Wizards of the Lost Kingdom

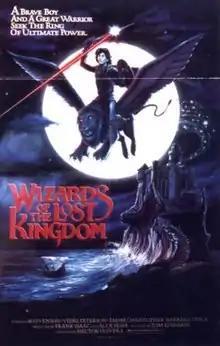
Theatrical release poster

Wizards of the Lost Kingdom is a 1985 Argentinian-American sword and sorcery film written by Ed Naha and directed by Héctor Olivera. It stars Bo Svenson as Kor the Conqueror, Vidal Peterson as Simon, and Thom Christopher as Shurka. The film is one of ten that Roger Corman produced in Argentina during the 1980s, beginning with "Deathstalker" in 1983.